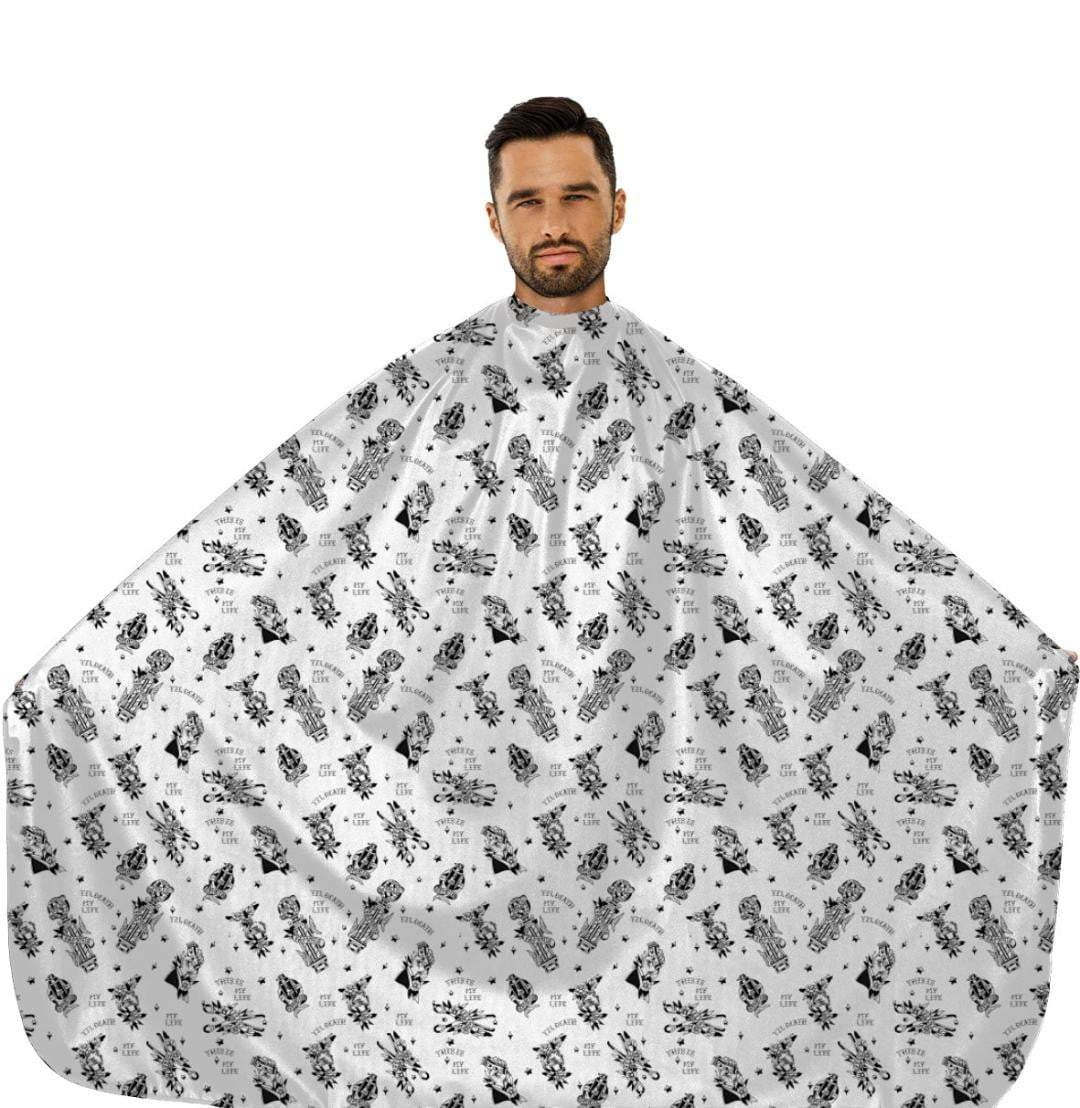
Symphony old fashion tattoo white cape
symphony old fashion tattoo white cape The nostalgia cape collection captures the essence of traditional old fashioned barber shops as a gathering place where people spend time together havey duty snaps closure. easy care machine washable. extra large size [54'' x 60'']. static free.
Brand: PROBARBER CLIPPER SUPPLY
Category: Business & Industrial > Piercing & Tattooing > Tattooing Supplies > Tattoo Cover-Ups